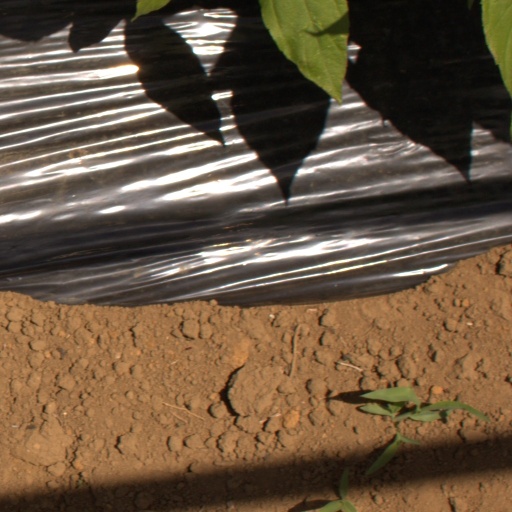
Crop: Jerusalem artichoke